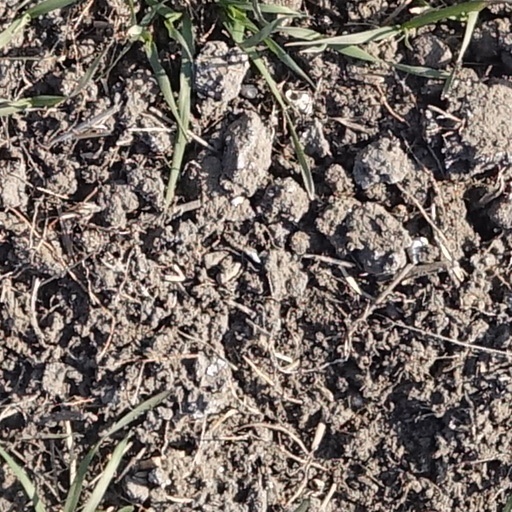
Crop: wheat